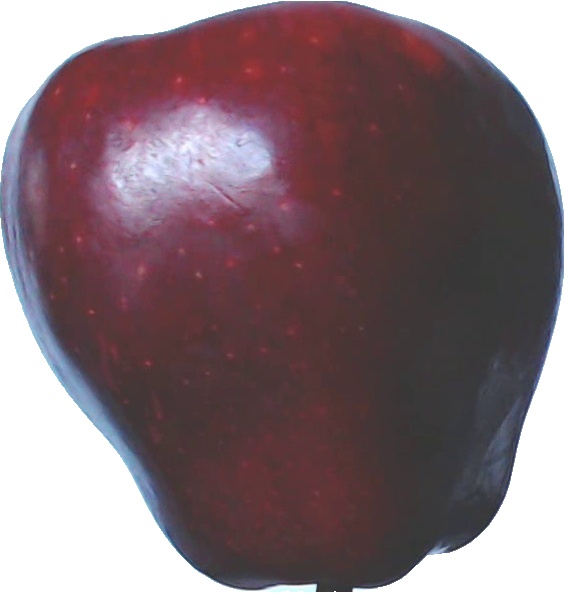
Label: apple_red_delicios_1